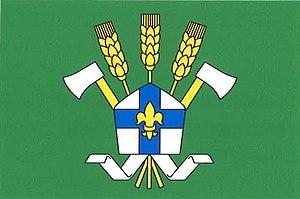
Dobev est une commune du district de Písek, dans la région de Bohême-du-Sud, en République tchèque. Sa population s'élevait à 939 habitants en 2020.